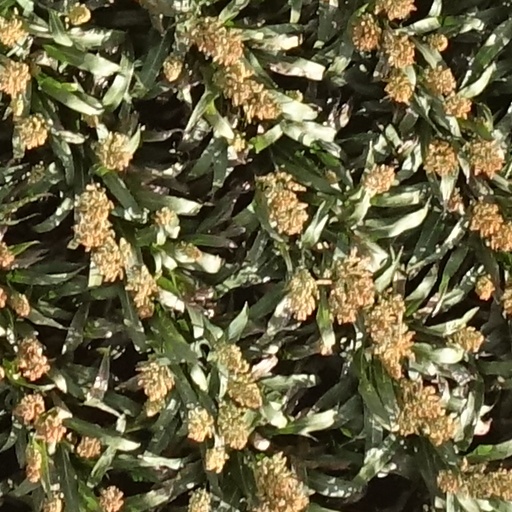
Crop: sorghum